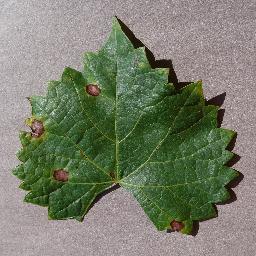
Label: Grape___Black_rot